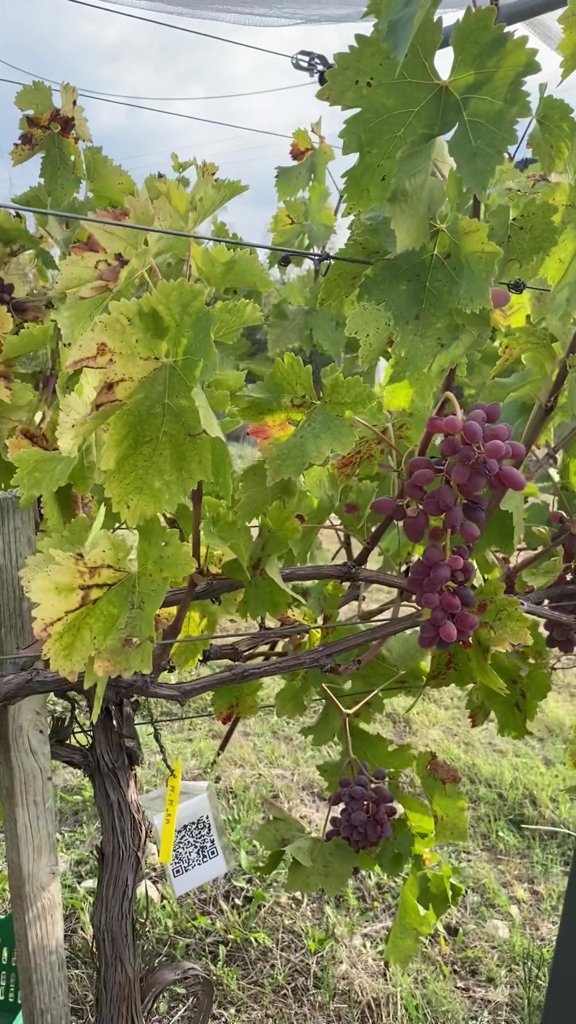
Berries visible: 101
Grape clusters: 3